Bookbinding

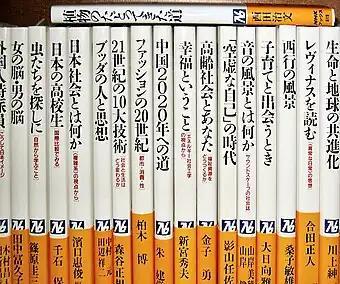
Modern paperback spines

A hardcover, hardbound or hardback book has rigid covers and is stitched in the spine. Looking from the top of the spine, the book can be seen to consist of a number of signatures bound together. When the book is opened in the middle of a signature, the binding threads are visible. Signatures of hardcover books are typically octavo (a single sheet folded three times), though they may also be folio, quarto, or 16mo (see Book size). Unusually large and heavy books are sometimes bound with wire.